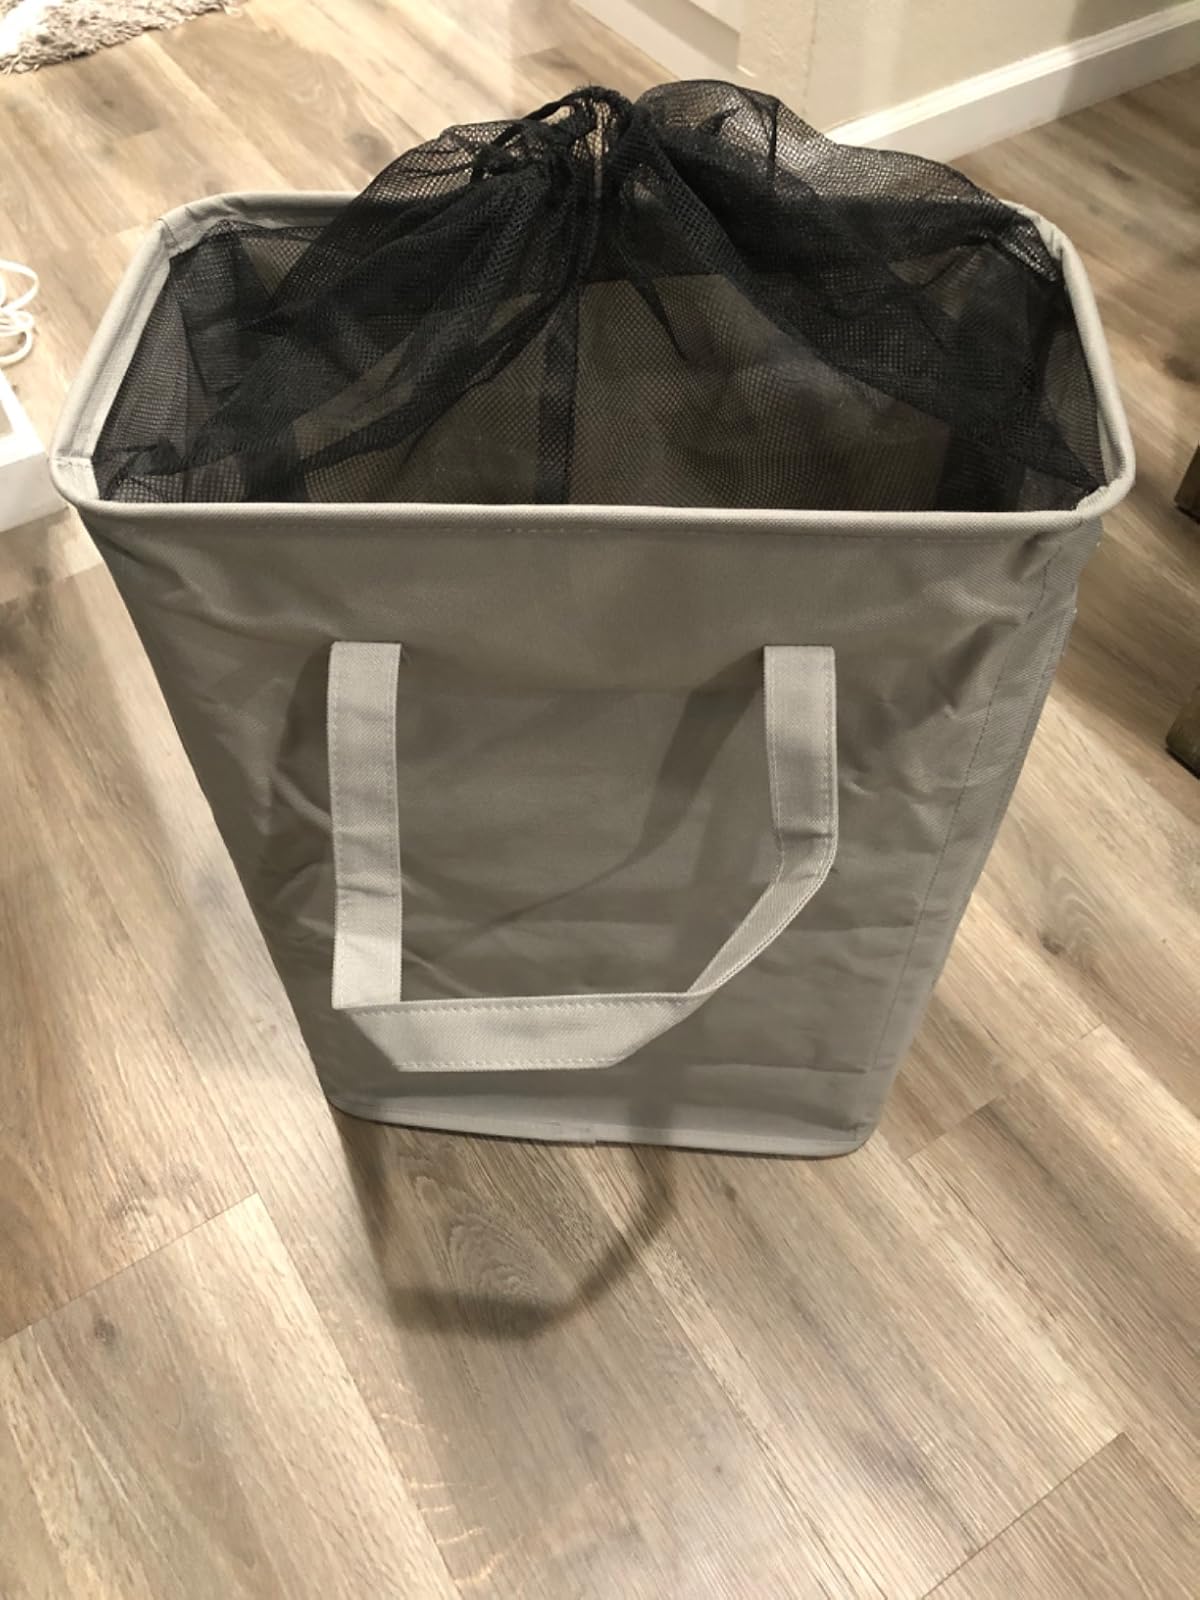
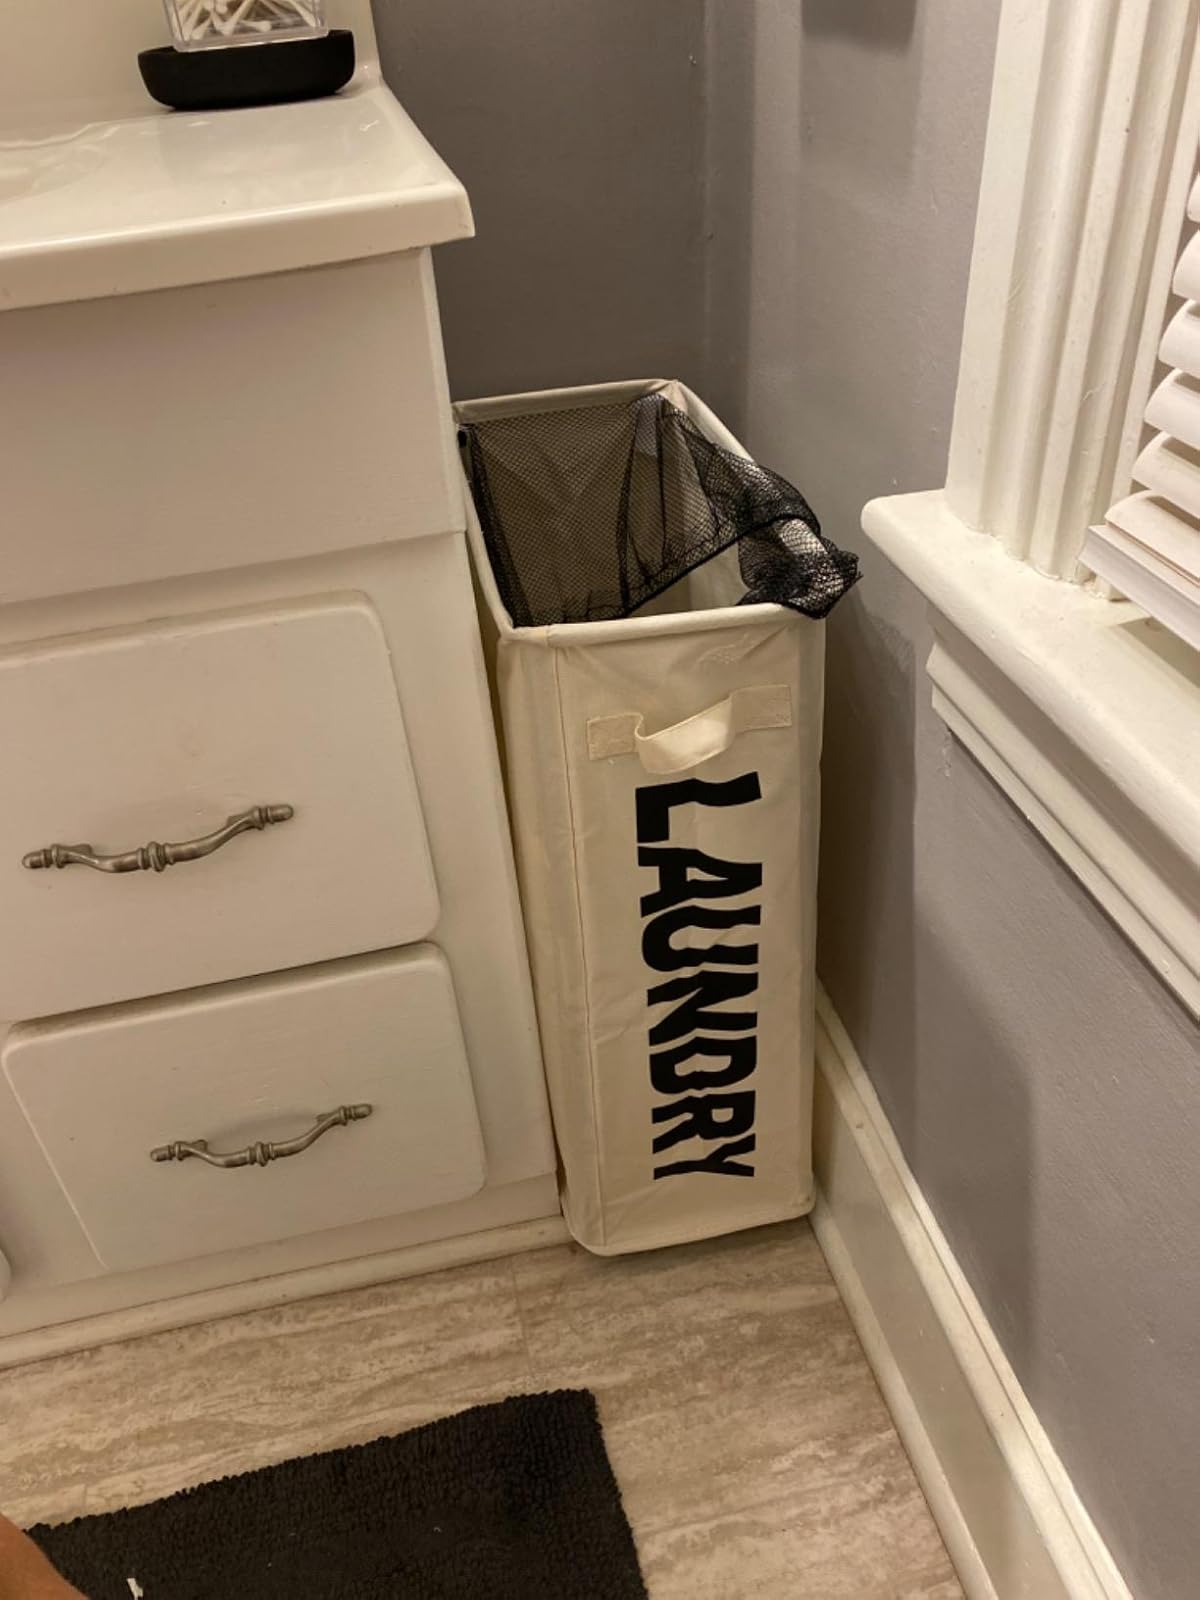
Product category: items_hamper
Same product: no